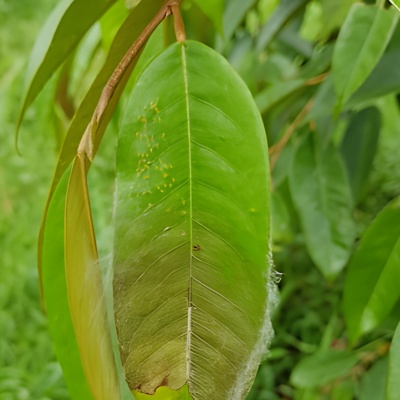
Label: Leaf_Rhizoctonia